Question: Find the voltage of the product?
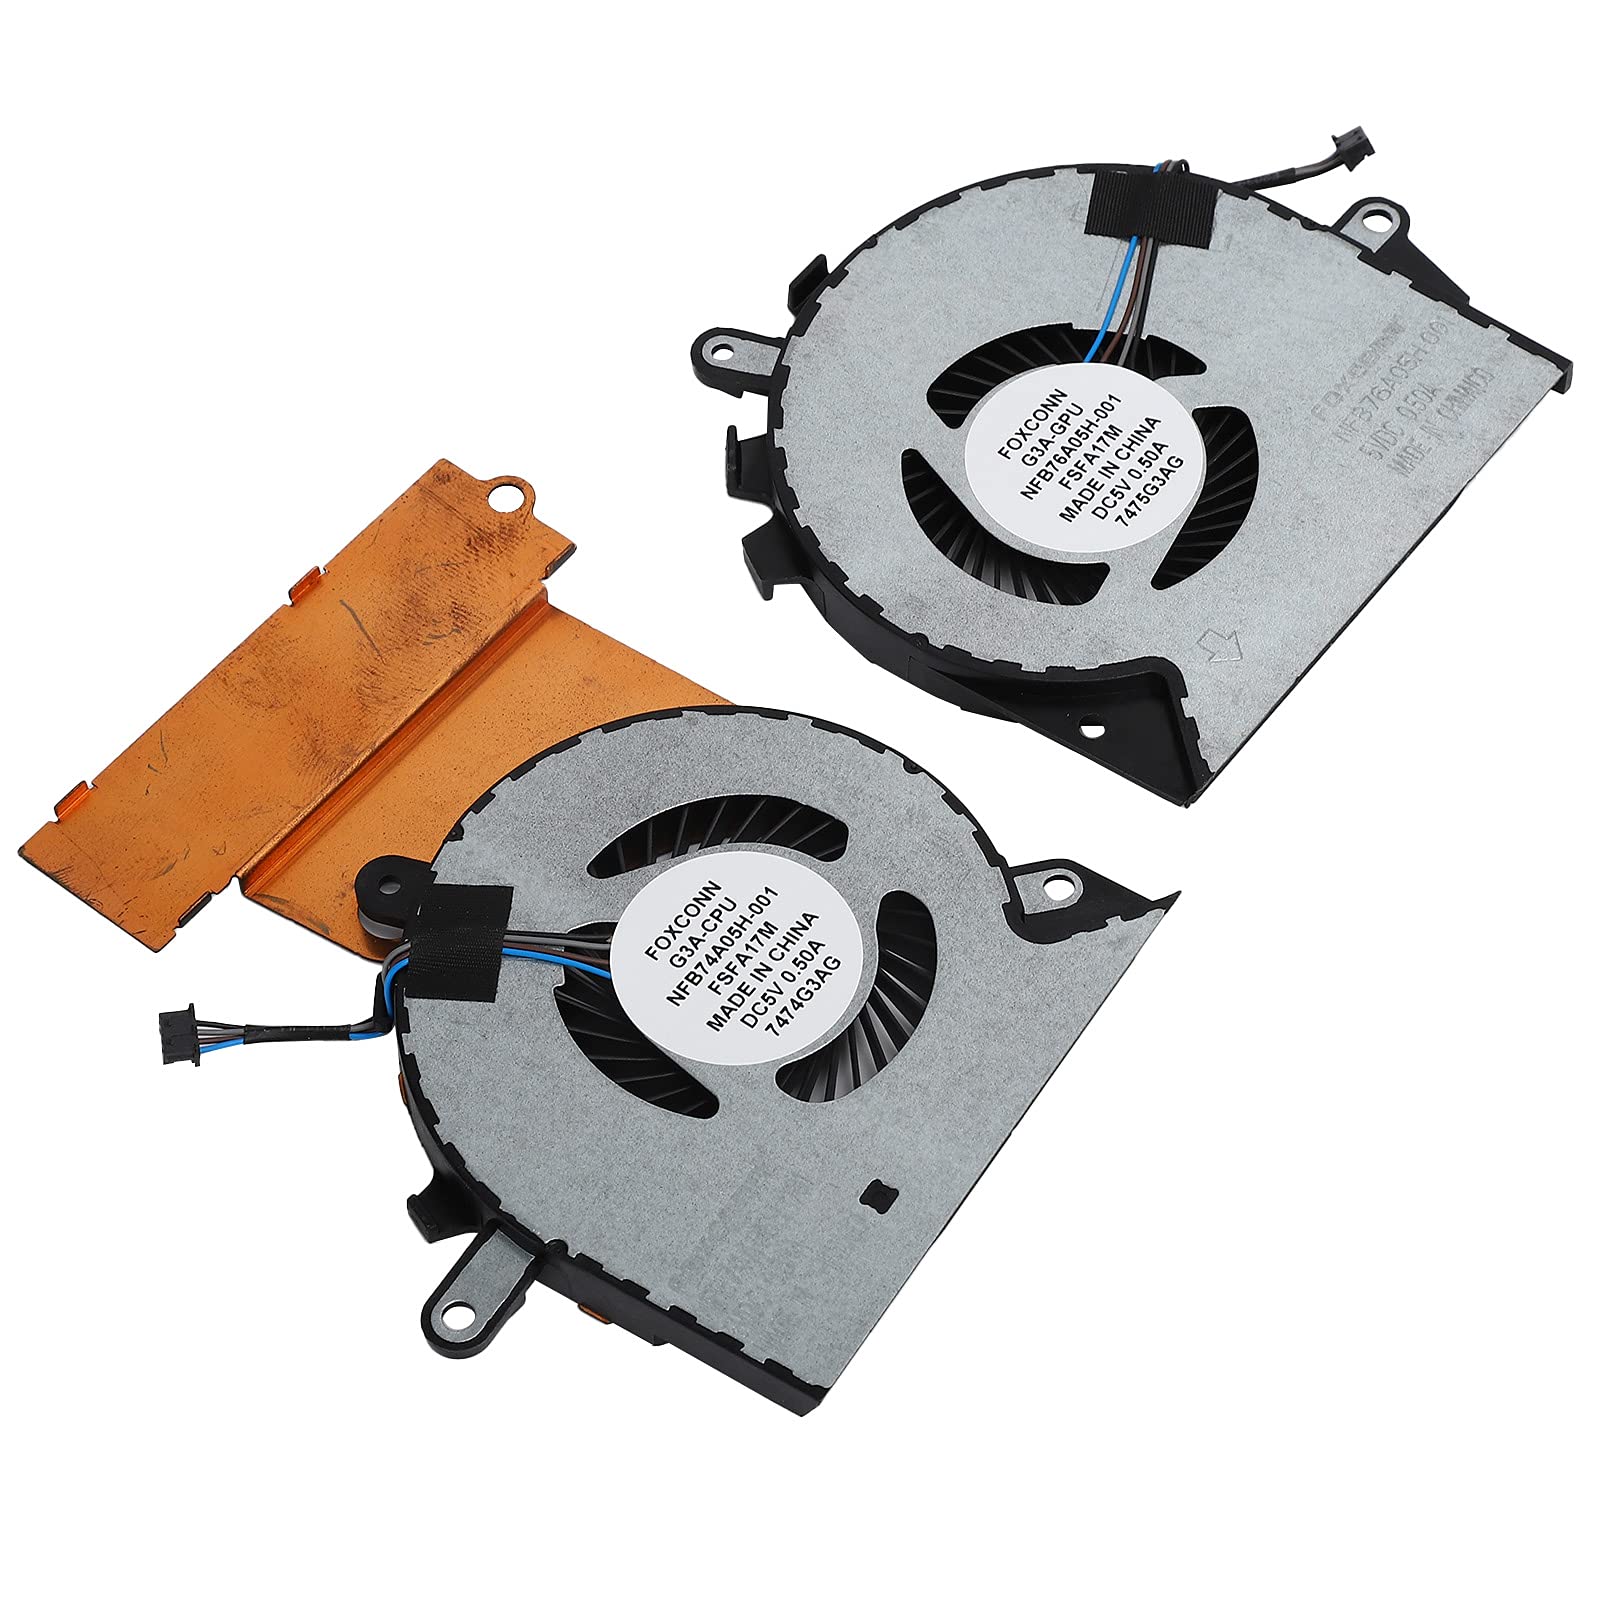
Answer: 5.0 volt